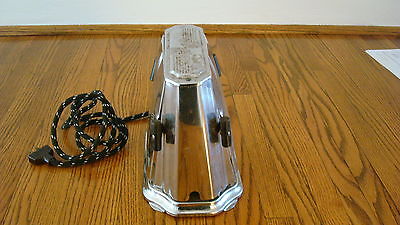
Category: toaster